Chuck Stevenson

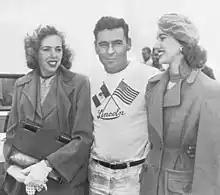
Stevenson after his class victory in the 1952 Carrera Panamericana

In 1951 Stevenson drove a Nash-Healey course (pace) car that was supplied by the Mexican Nash automobile importer in the grueling Carrera Panamericana race. This endurance event is described as one of the most dangerous automobile races of any type in the world, and Stevenson had to be ahead of the racers to ensure the way was clear. In both 1952 and 1953 Stevenson won the sedan class driving a "well-prepared" Lincoln Capri. He is the only two-time winner in the history of the Carrera Panamericana.